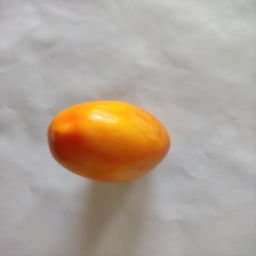
Crop: Tomato
Quality: Ripe